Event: Nepal Earthquake
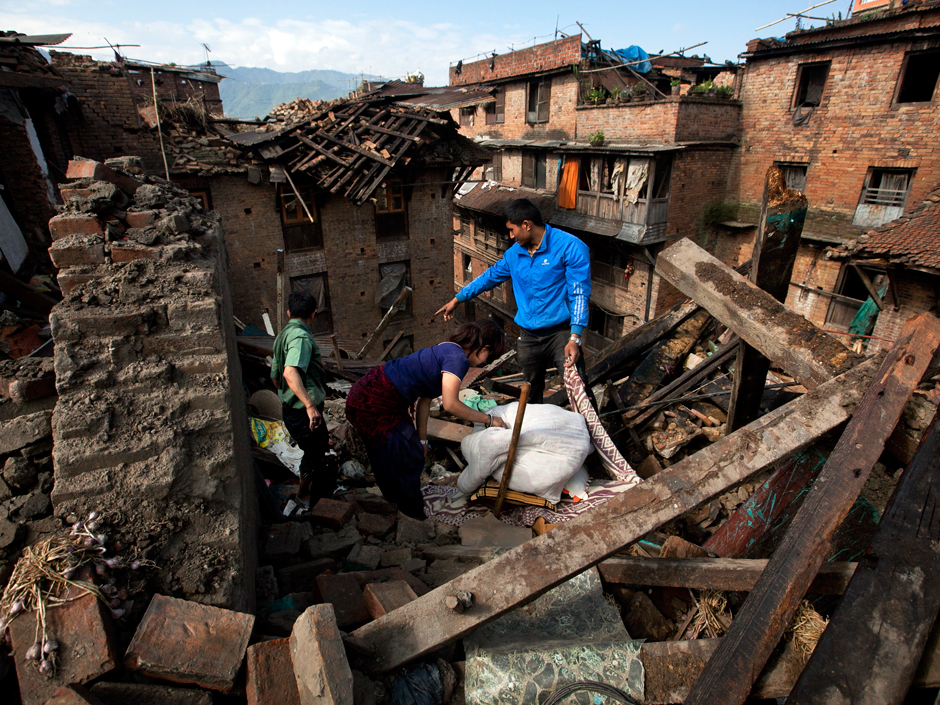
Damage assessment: damage